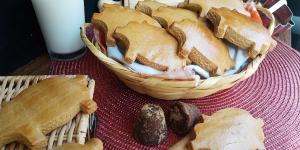
puerquitos de piloncillo